Shannon Lundgren

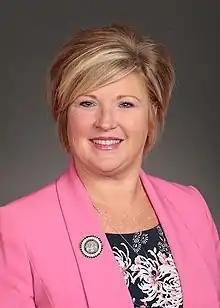
Iowa State Representative Shannon Lundgren official portrait, 88th General Assembly

Shannon Lundgren is an American politician who sits in the Iowa House of Representatives.